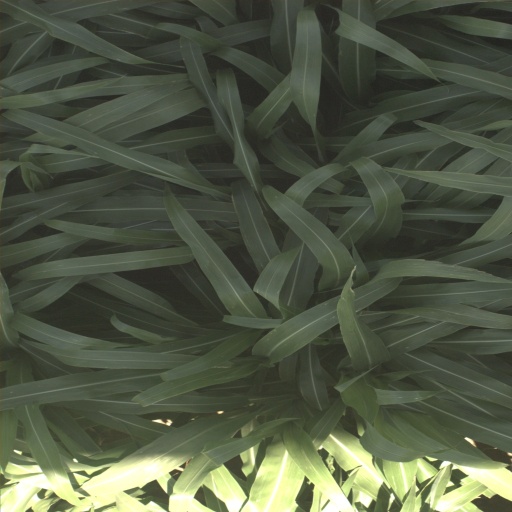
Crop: sorghum